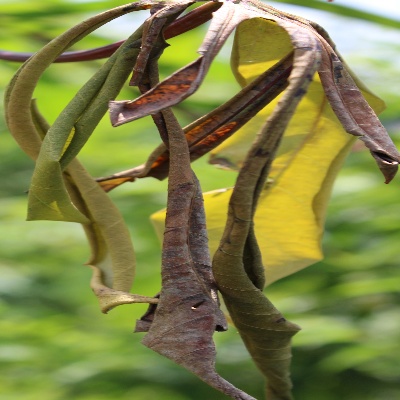
Crop: Cassava
Condition: bacterial blight